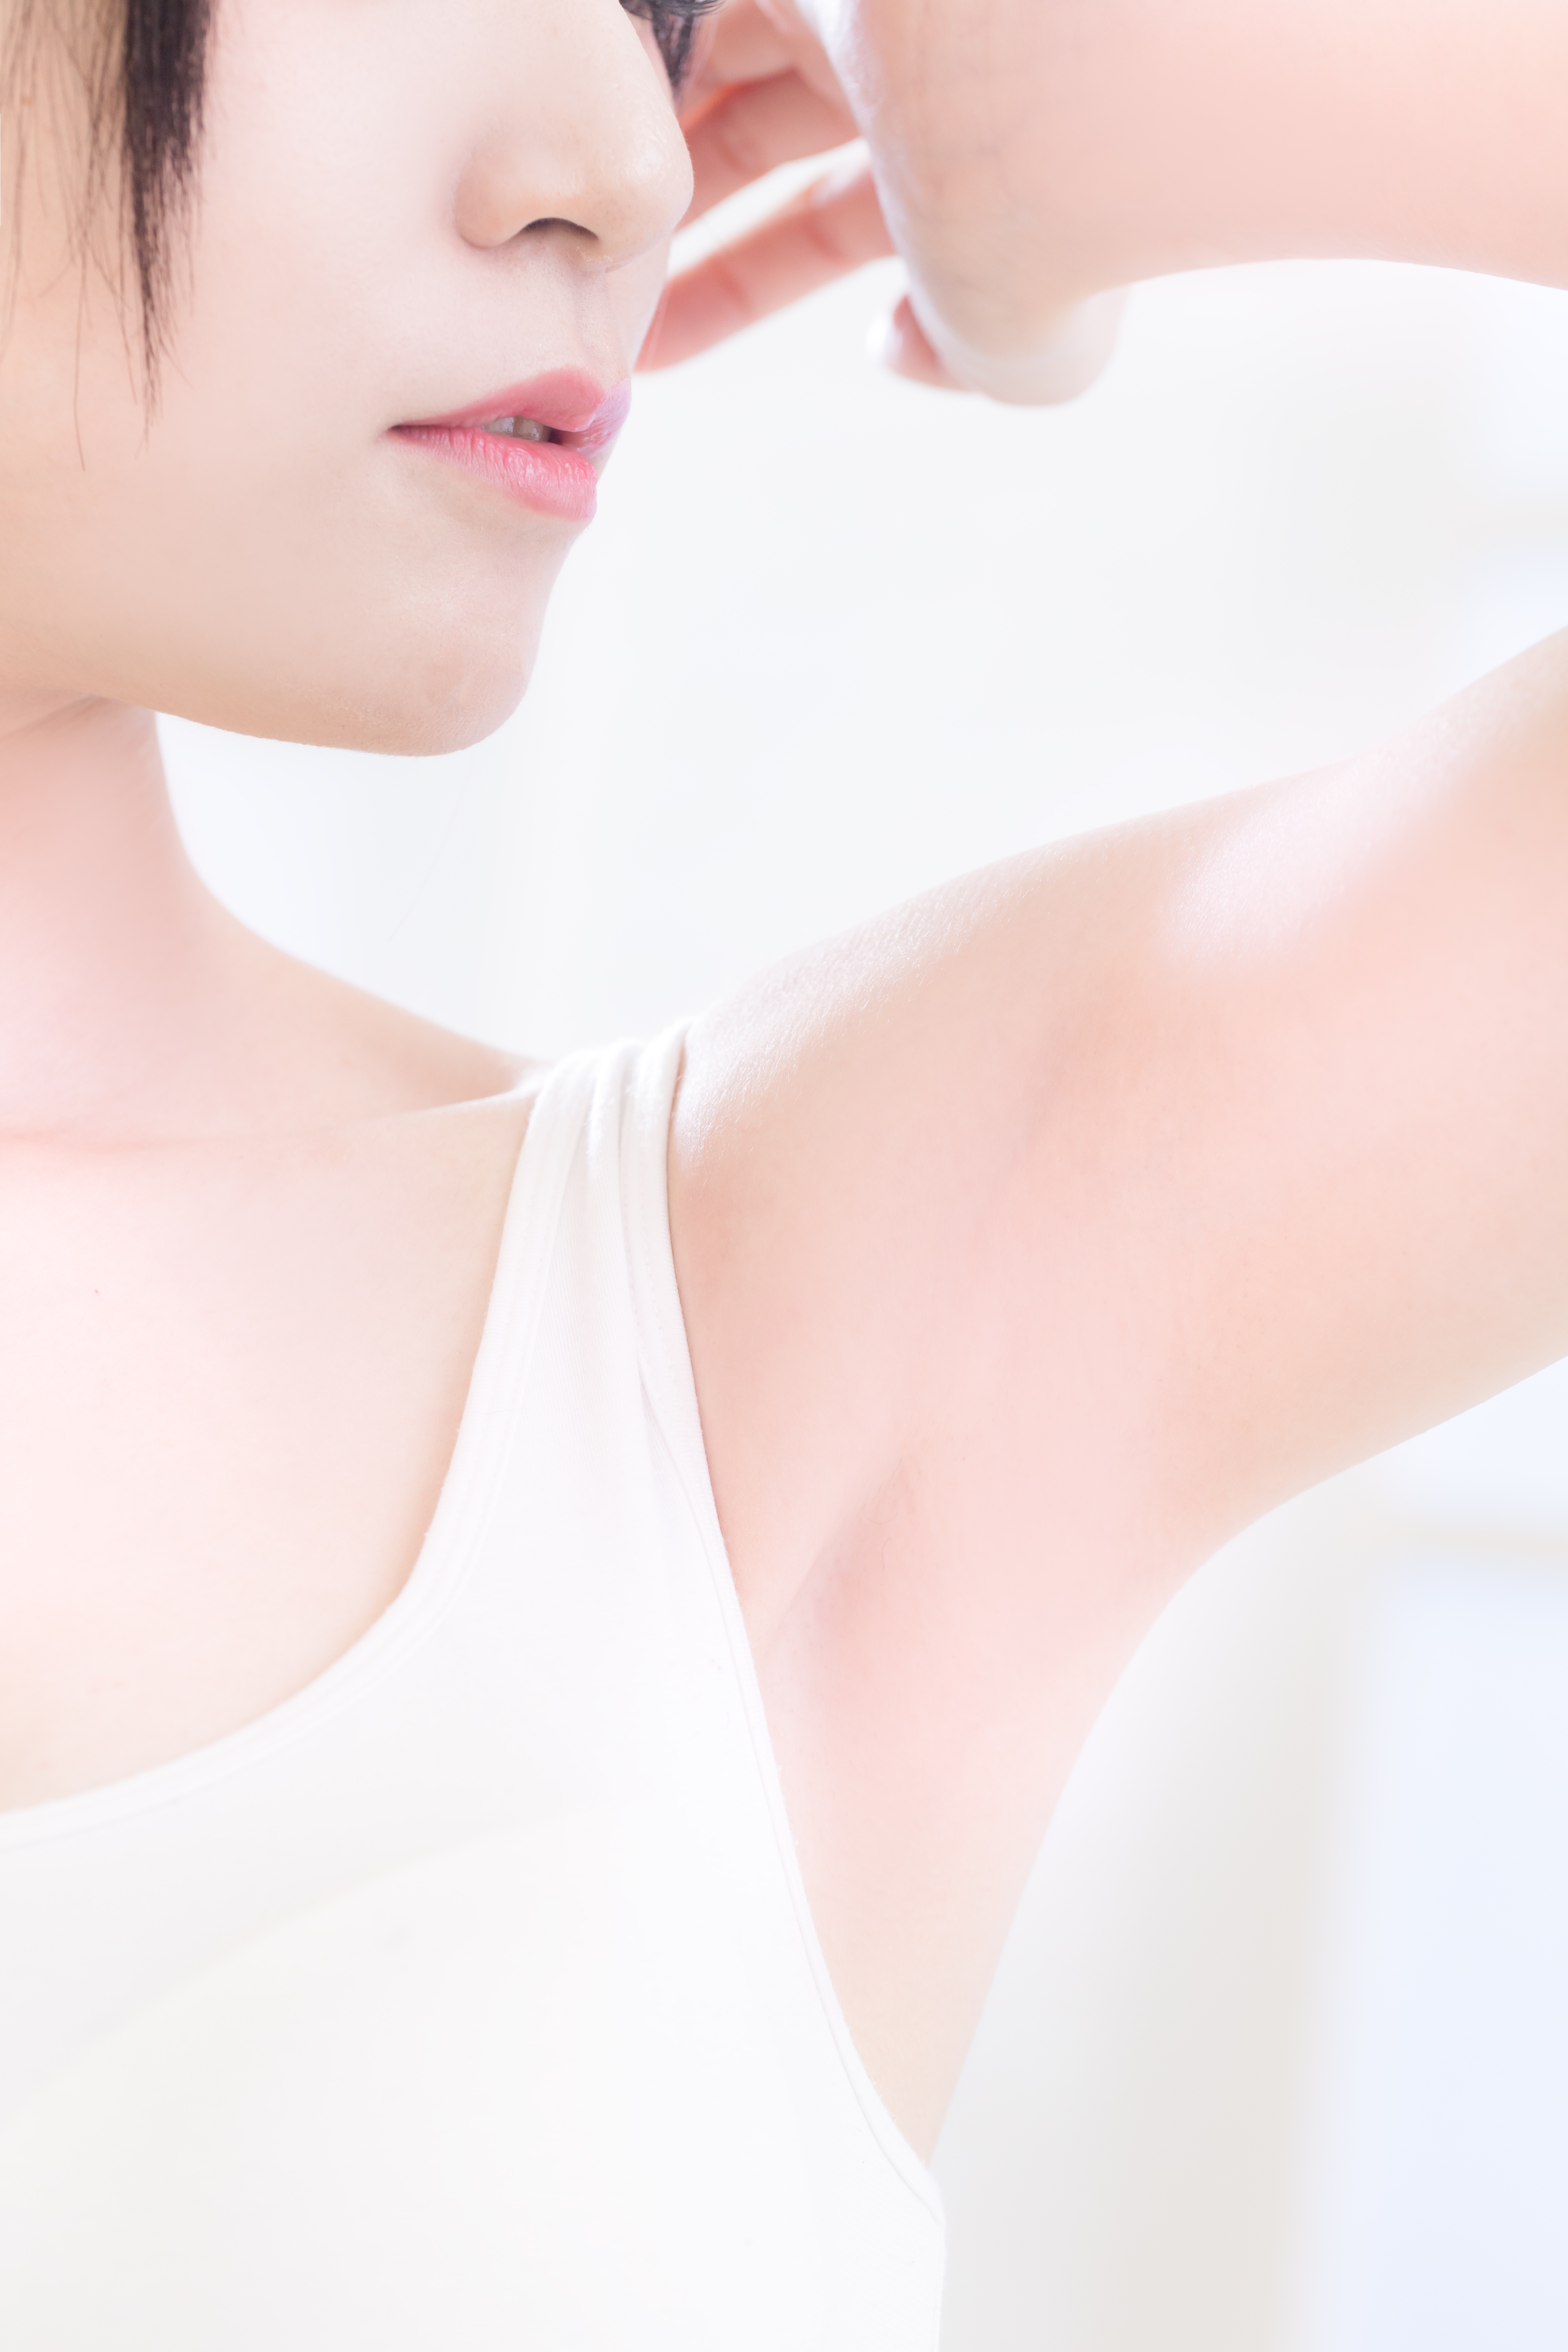
girl, face, skin, white, lip, shoulder, beauty, chin, neck, nose, pink, cheek, eye, eyelash, joint, arm, ear, mouth, dress, jaw, hand, chest, fashion accessory, model, throat